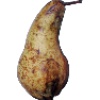
Label: pear_abate